Oriental Orthodox Churches

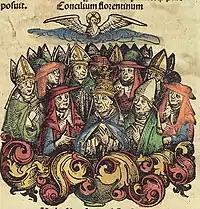
Council of Florence, from the "Nuremberg Chronicle" by Hartmann Schedel

By 862, the Armenian Apostolic and Syriac Orthodox churches held the Council of Shirakavan with the Eastern Orthodox Church in efforts to seek Christian unity and clarify Christological positions. By the 12th century, the Council of Hromkla was held between the Armenians and the Greeks, to finalize an attempted union with the Eastern Orthodox Church.